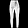
Label: Trouser